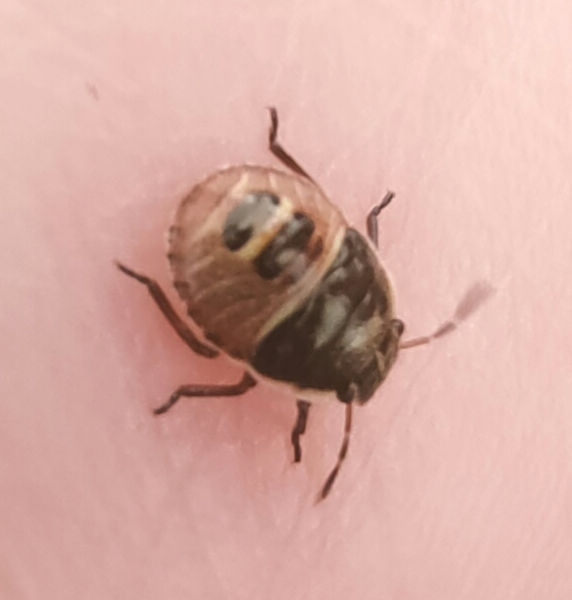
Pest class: stink_bug